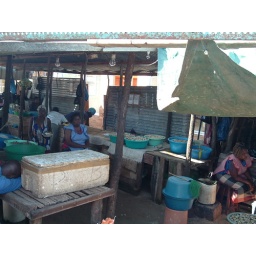
fish market in maputo